Revels (Inns of Court)

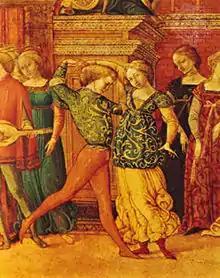
A 15th-century depiction of the galliard

In general the revels were regarded as a period of extravagant entertainment and wild partying, though the events generally followed a set traditional sequence. Members of the inn who refused to become involved in the events were fined as a punishment. The nature of the revels often varied depending on the rank of the member. The young students were noted to have taken part in energetic and intimate dances with women, such as the galliard, and exuberant singing whilst the more senior benchers had more formal, traditional dances and sang psalms. Other entertainments included feasts and mock trials. The revels attracted an audience of well-connected people of high rank. Elizabeth I attended one revels session at the Inner Temple where she noted the dancing ability of Christopher Hatton, whom she later appointed Lord Chancellor of England. Sir Walter Raleigh attended the Middle Temple revels in 1598, a record of these survives and a script from them was performed at the inn in 1998 by the Middle Temple as a celebration of the historic event.